Siloam Baptist Church

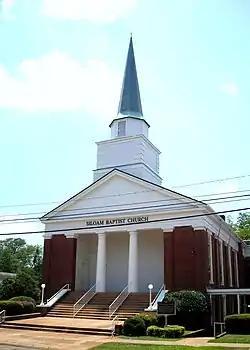
Siloam Baptist in July 2009

The Siloam Baptist Church is a Baptist church in Marion, Alabama, affiliated with the Southern Baptist Convention. The current brick Greek Revival building was completed in 1848.